Thesis

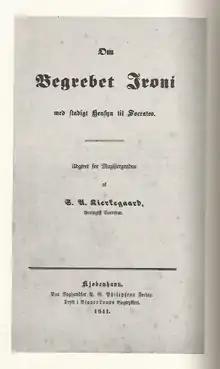
Cover page to Søren Kierkegaard's university thesis (1841)

A thesis (or dissertation) may be arranged as a thesis by publication or a monograph, with or without appended papers, respectively, though many graduate programs allow candidates to submit a curated collection of articles. An ordinary monograph has a title page, an abstract, a table of contents, comprising the various chapters like introduction, literature review, methodology, results, discussion, and bibliography or more usually a references section. They differ in their structure in accordance with the many different areas of study (arts, humanities, social sciences, technology, sciences, etc.) and the differences between them. In a thesis by publication, the chapters constitute an introductory and comprehensive review of the appended published and unpublished article documents.